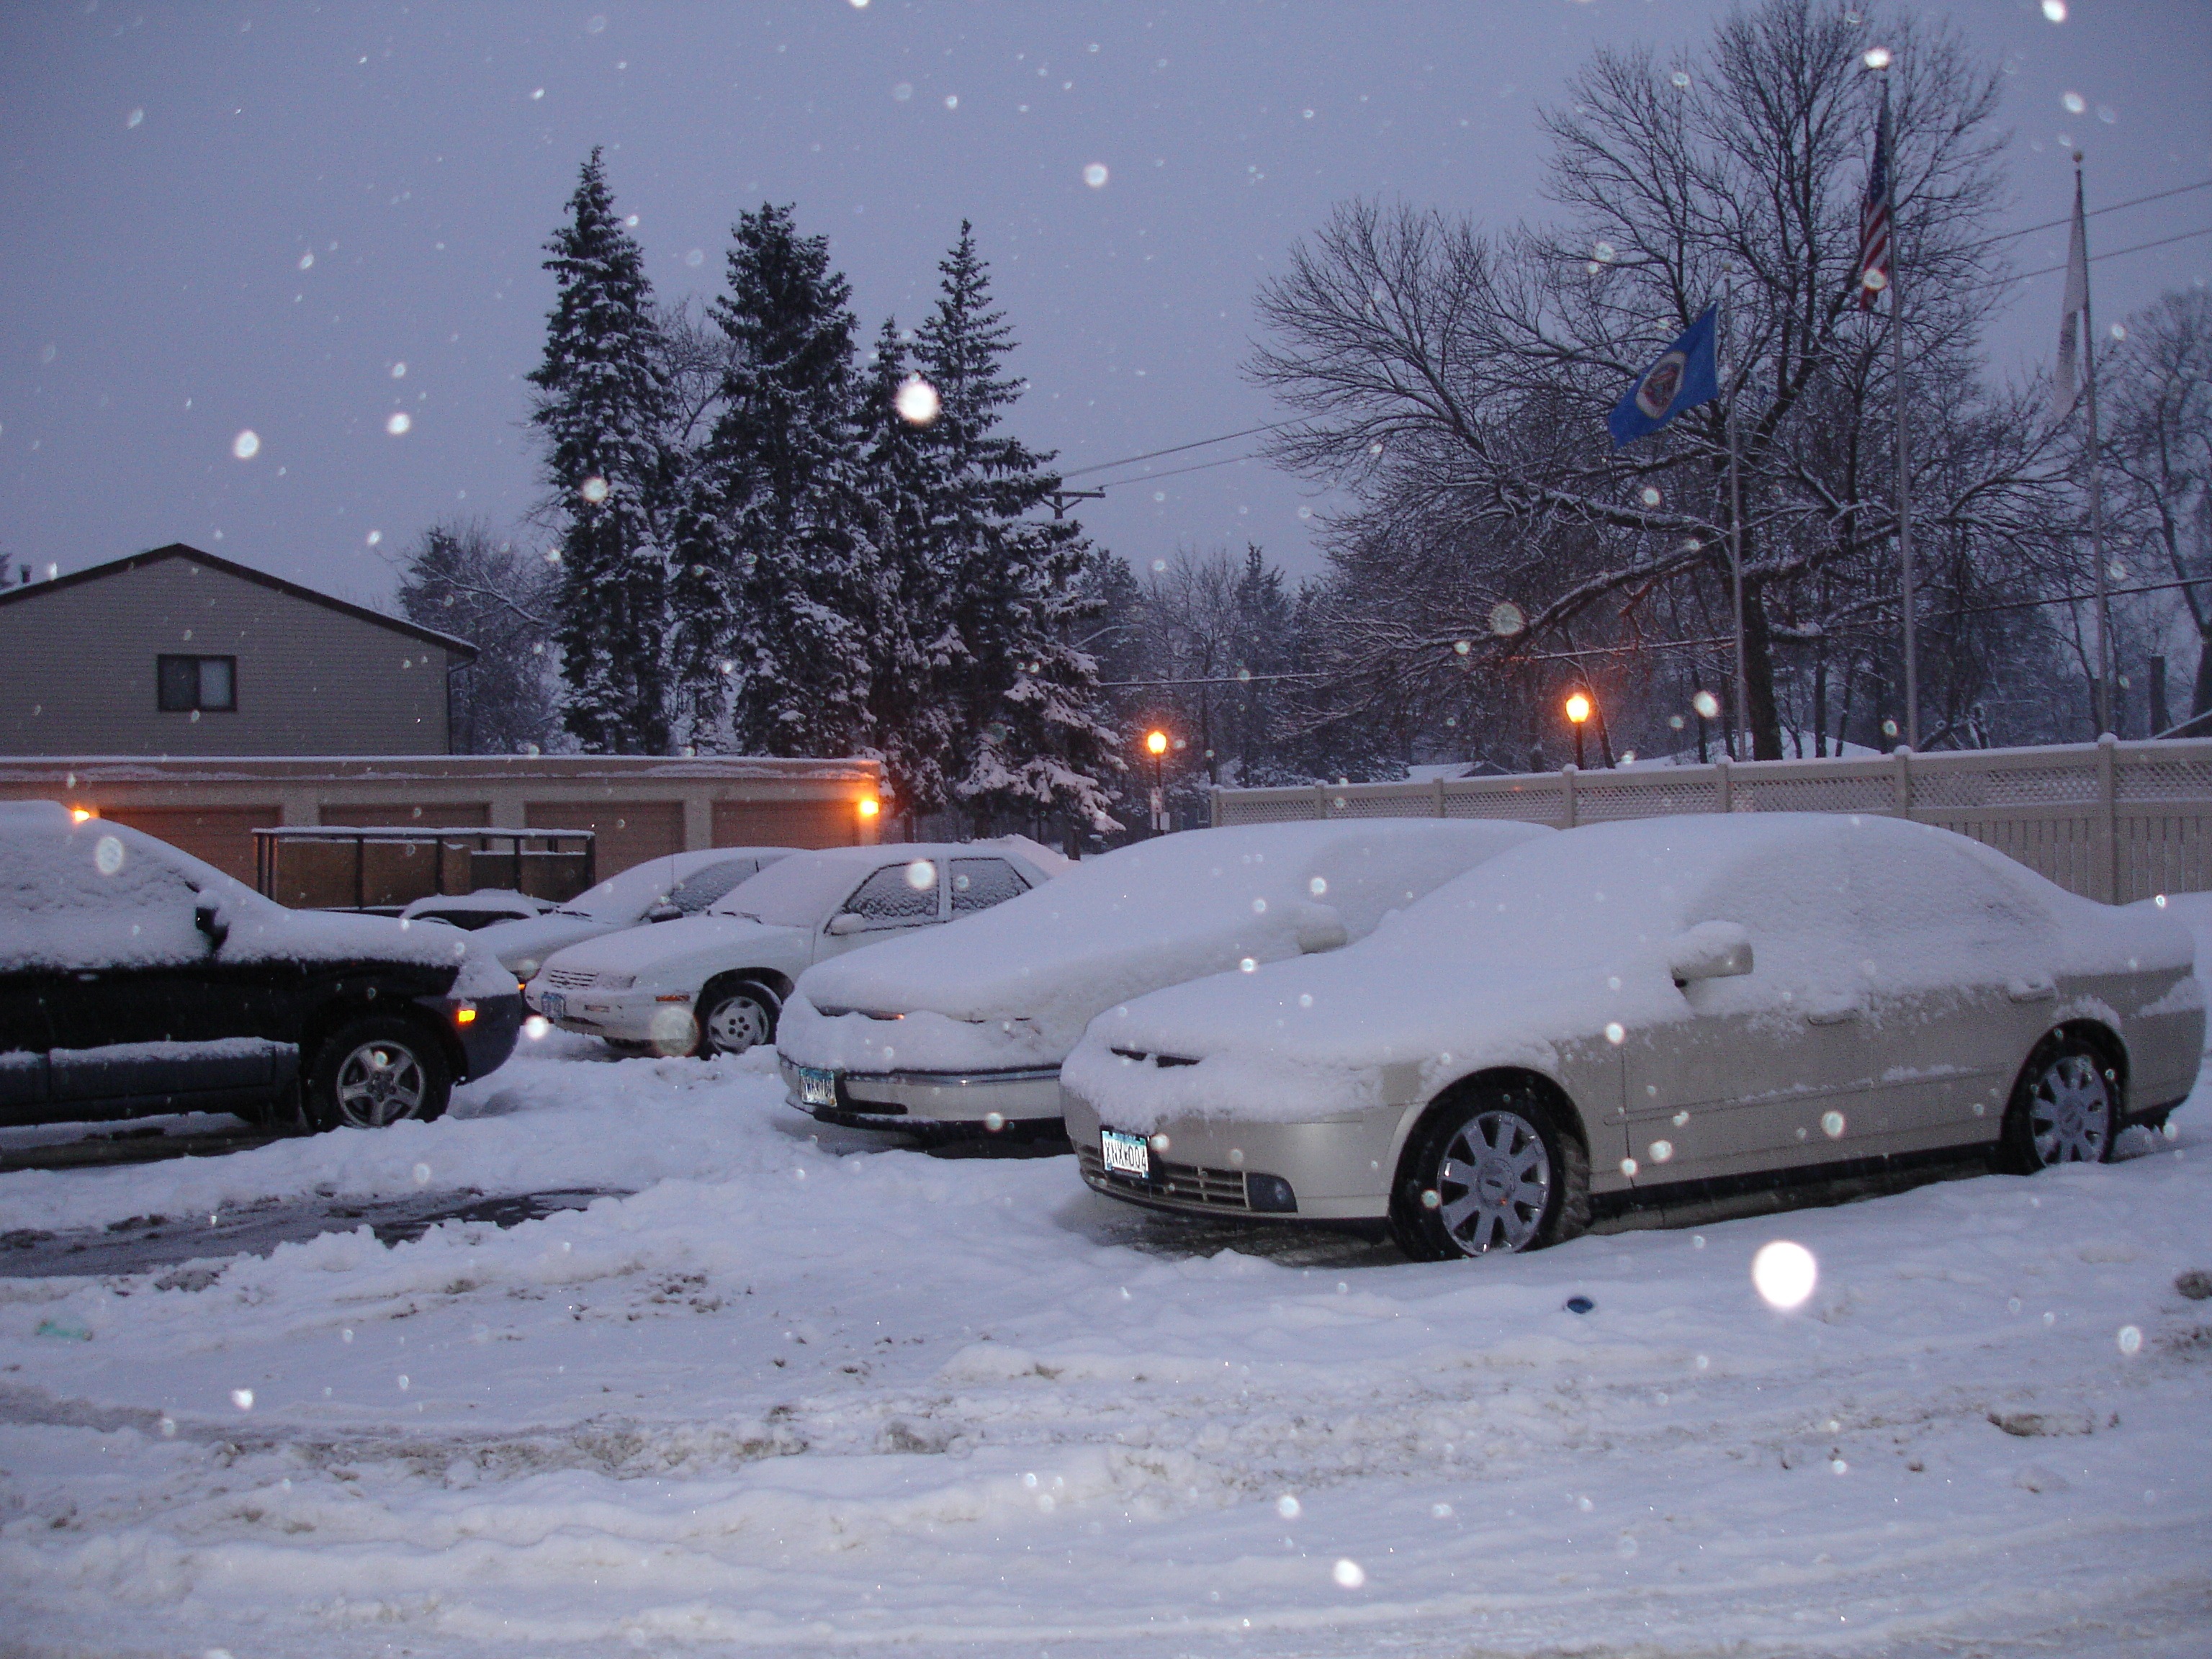
snow, winter, driving, parking, vehicle, weather, snowy, covered, frozen, season, cars, blizzard, minnesota, freezing, minneapolis, winter storm